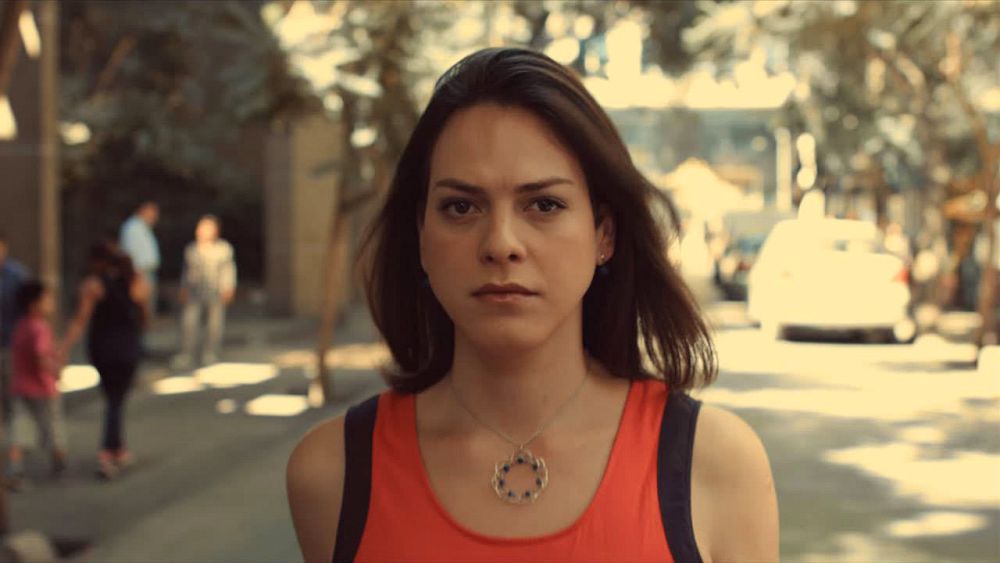
Gender: women